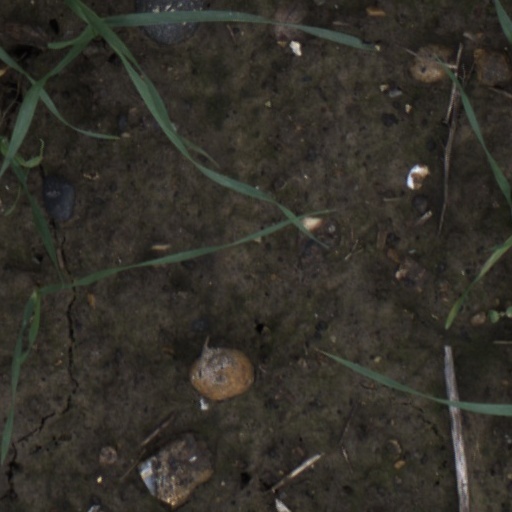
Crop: wheat